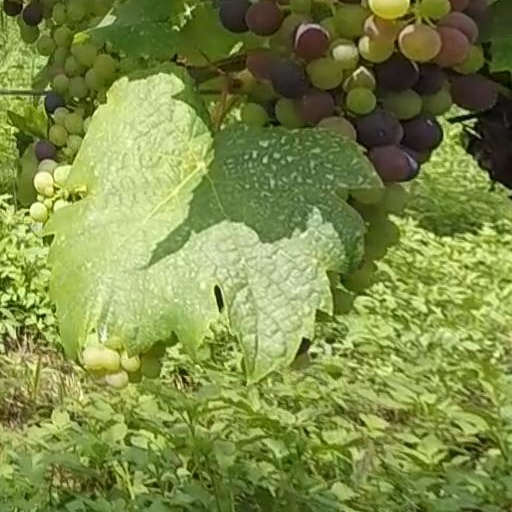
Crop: grape